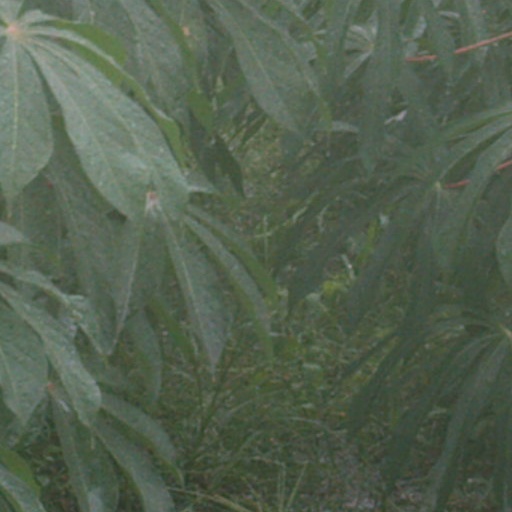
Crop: cassava